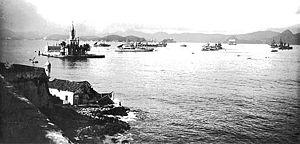
Marc Ferrez est un photographe brésilien, un des plus grands de son temps.